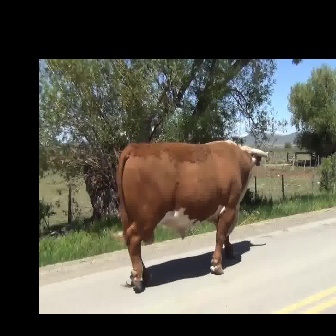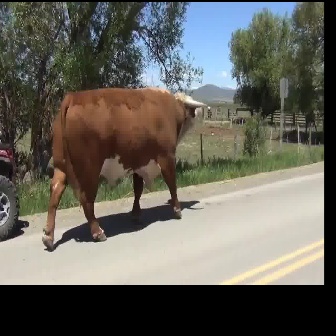
  Please identify the target specified by the bounding box [115,139,267,292] in the first image and locate it in the second image. Return the coordinates in [x_min,y_min,x_max,y_max] format.
Answer: [41,85,206,251]